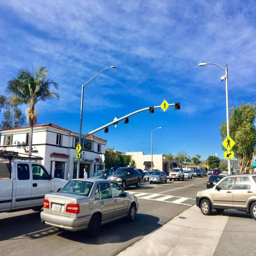
cars stop for a pedestrian .